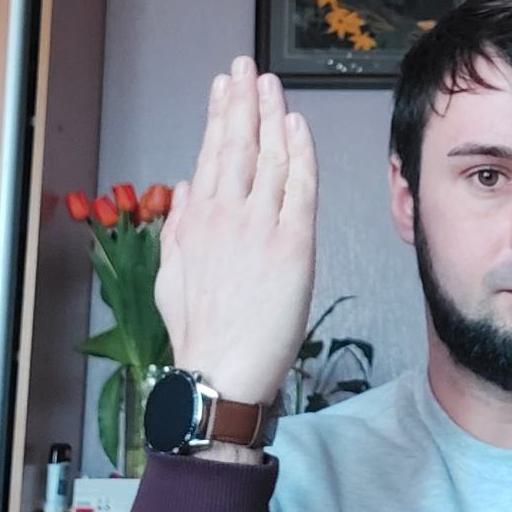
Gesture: stop_inverted